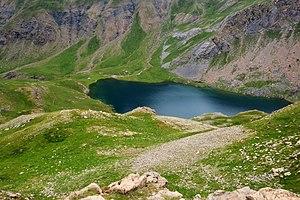
L'Ibon de Sabocos est un lac d'origine glaciaire situé dans la zone de Panticosa, Huesca, à 1 905 mètres d'altitude, aux pieds du pic del Verde et de la Peña Sabocos.